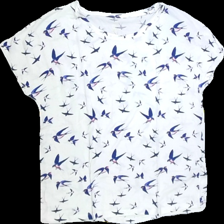
View: front
Type: T-shirt
Category: Ladies
Brand: Not Applicable
Colors: Blue, Multicolor, Pink, White, Purple
Material: 55%lyocell 45%viscose
Cut: Regular, C-collar
Season: All
Trend: No trend
Stains: Yes
Price range: <50
Recommended usage: Export